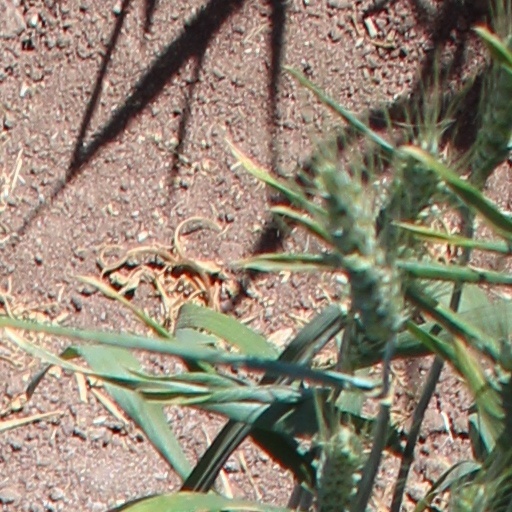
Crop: wheat